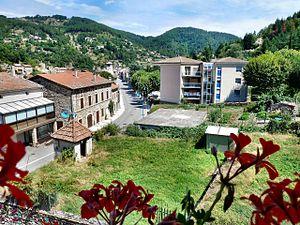
La rue des écoles à Saint-Sauveur-de-Montagut
Saint-Sauveur-de-Montagut est une commune française, située dans le département de l'Ardèche en région Auvergne-Rhône-Alpes.